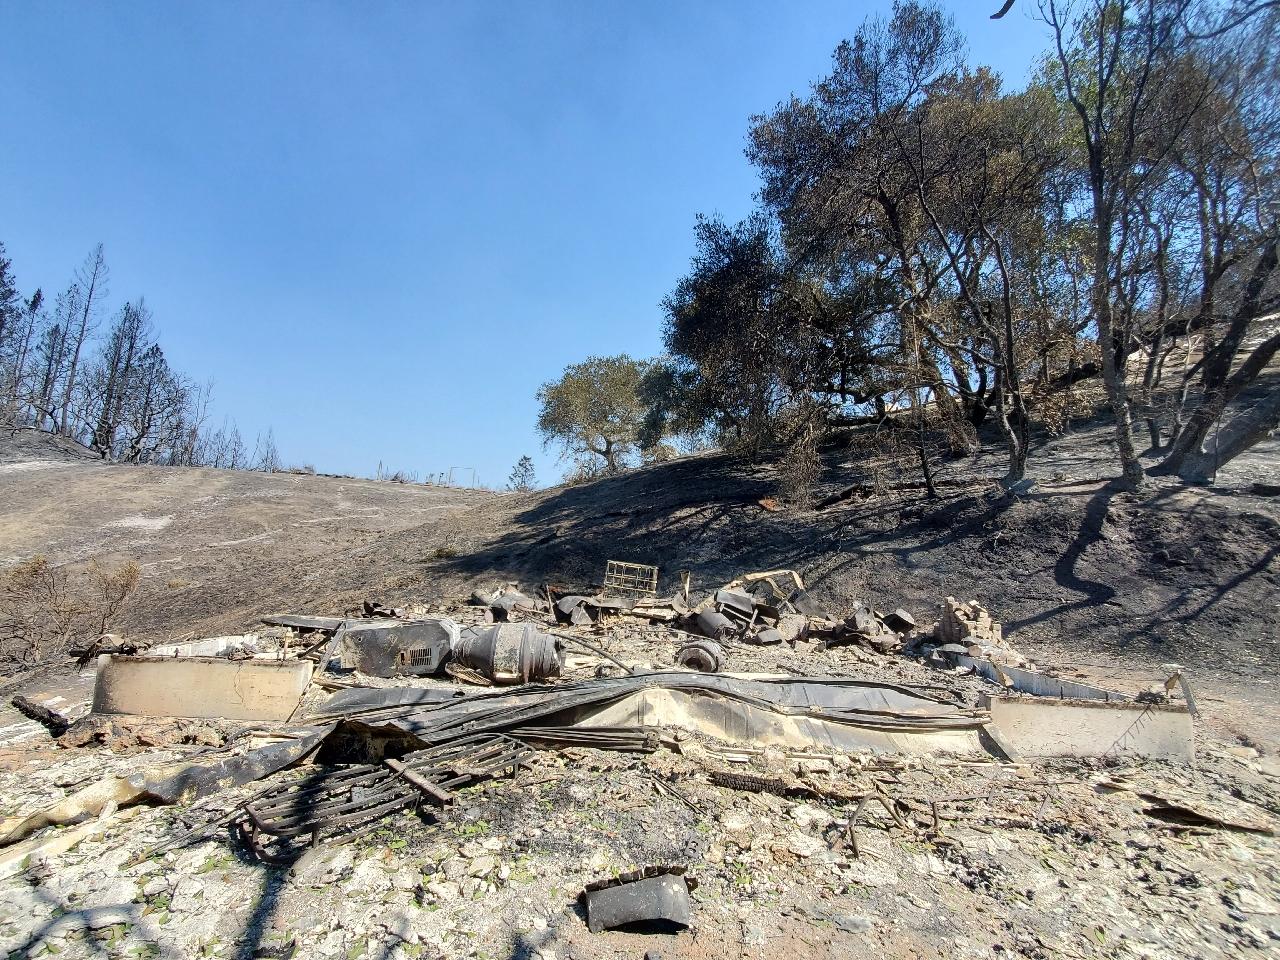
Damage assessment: destroyed